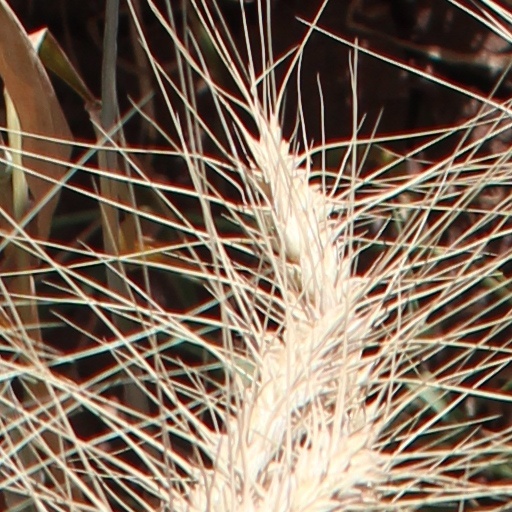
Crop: wheat